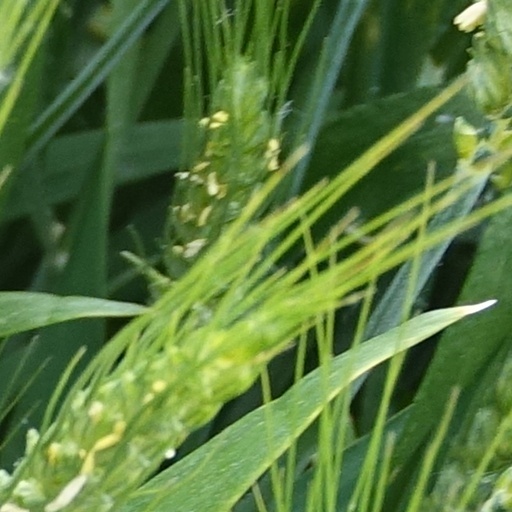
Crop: wheat